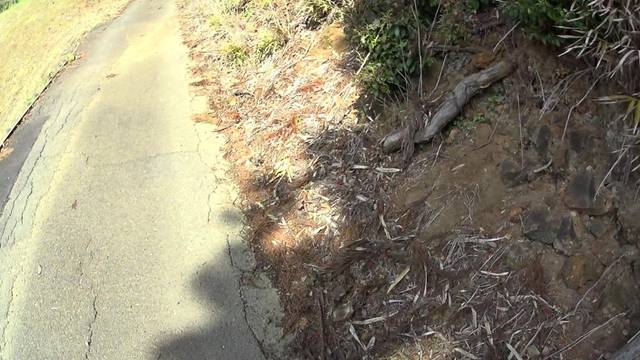
Region: Japan
Coordinates: 36.002, 136.294